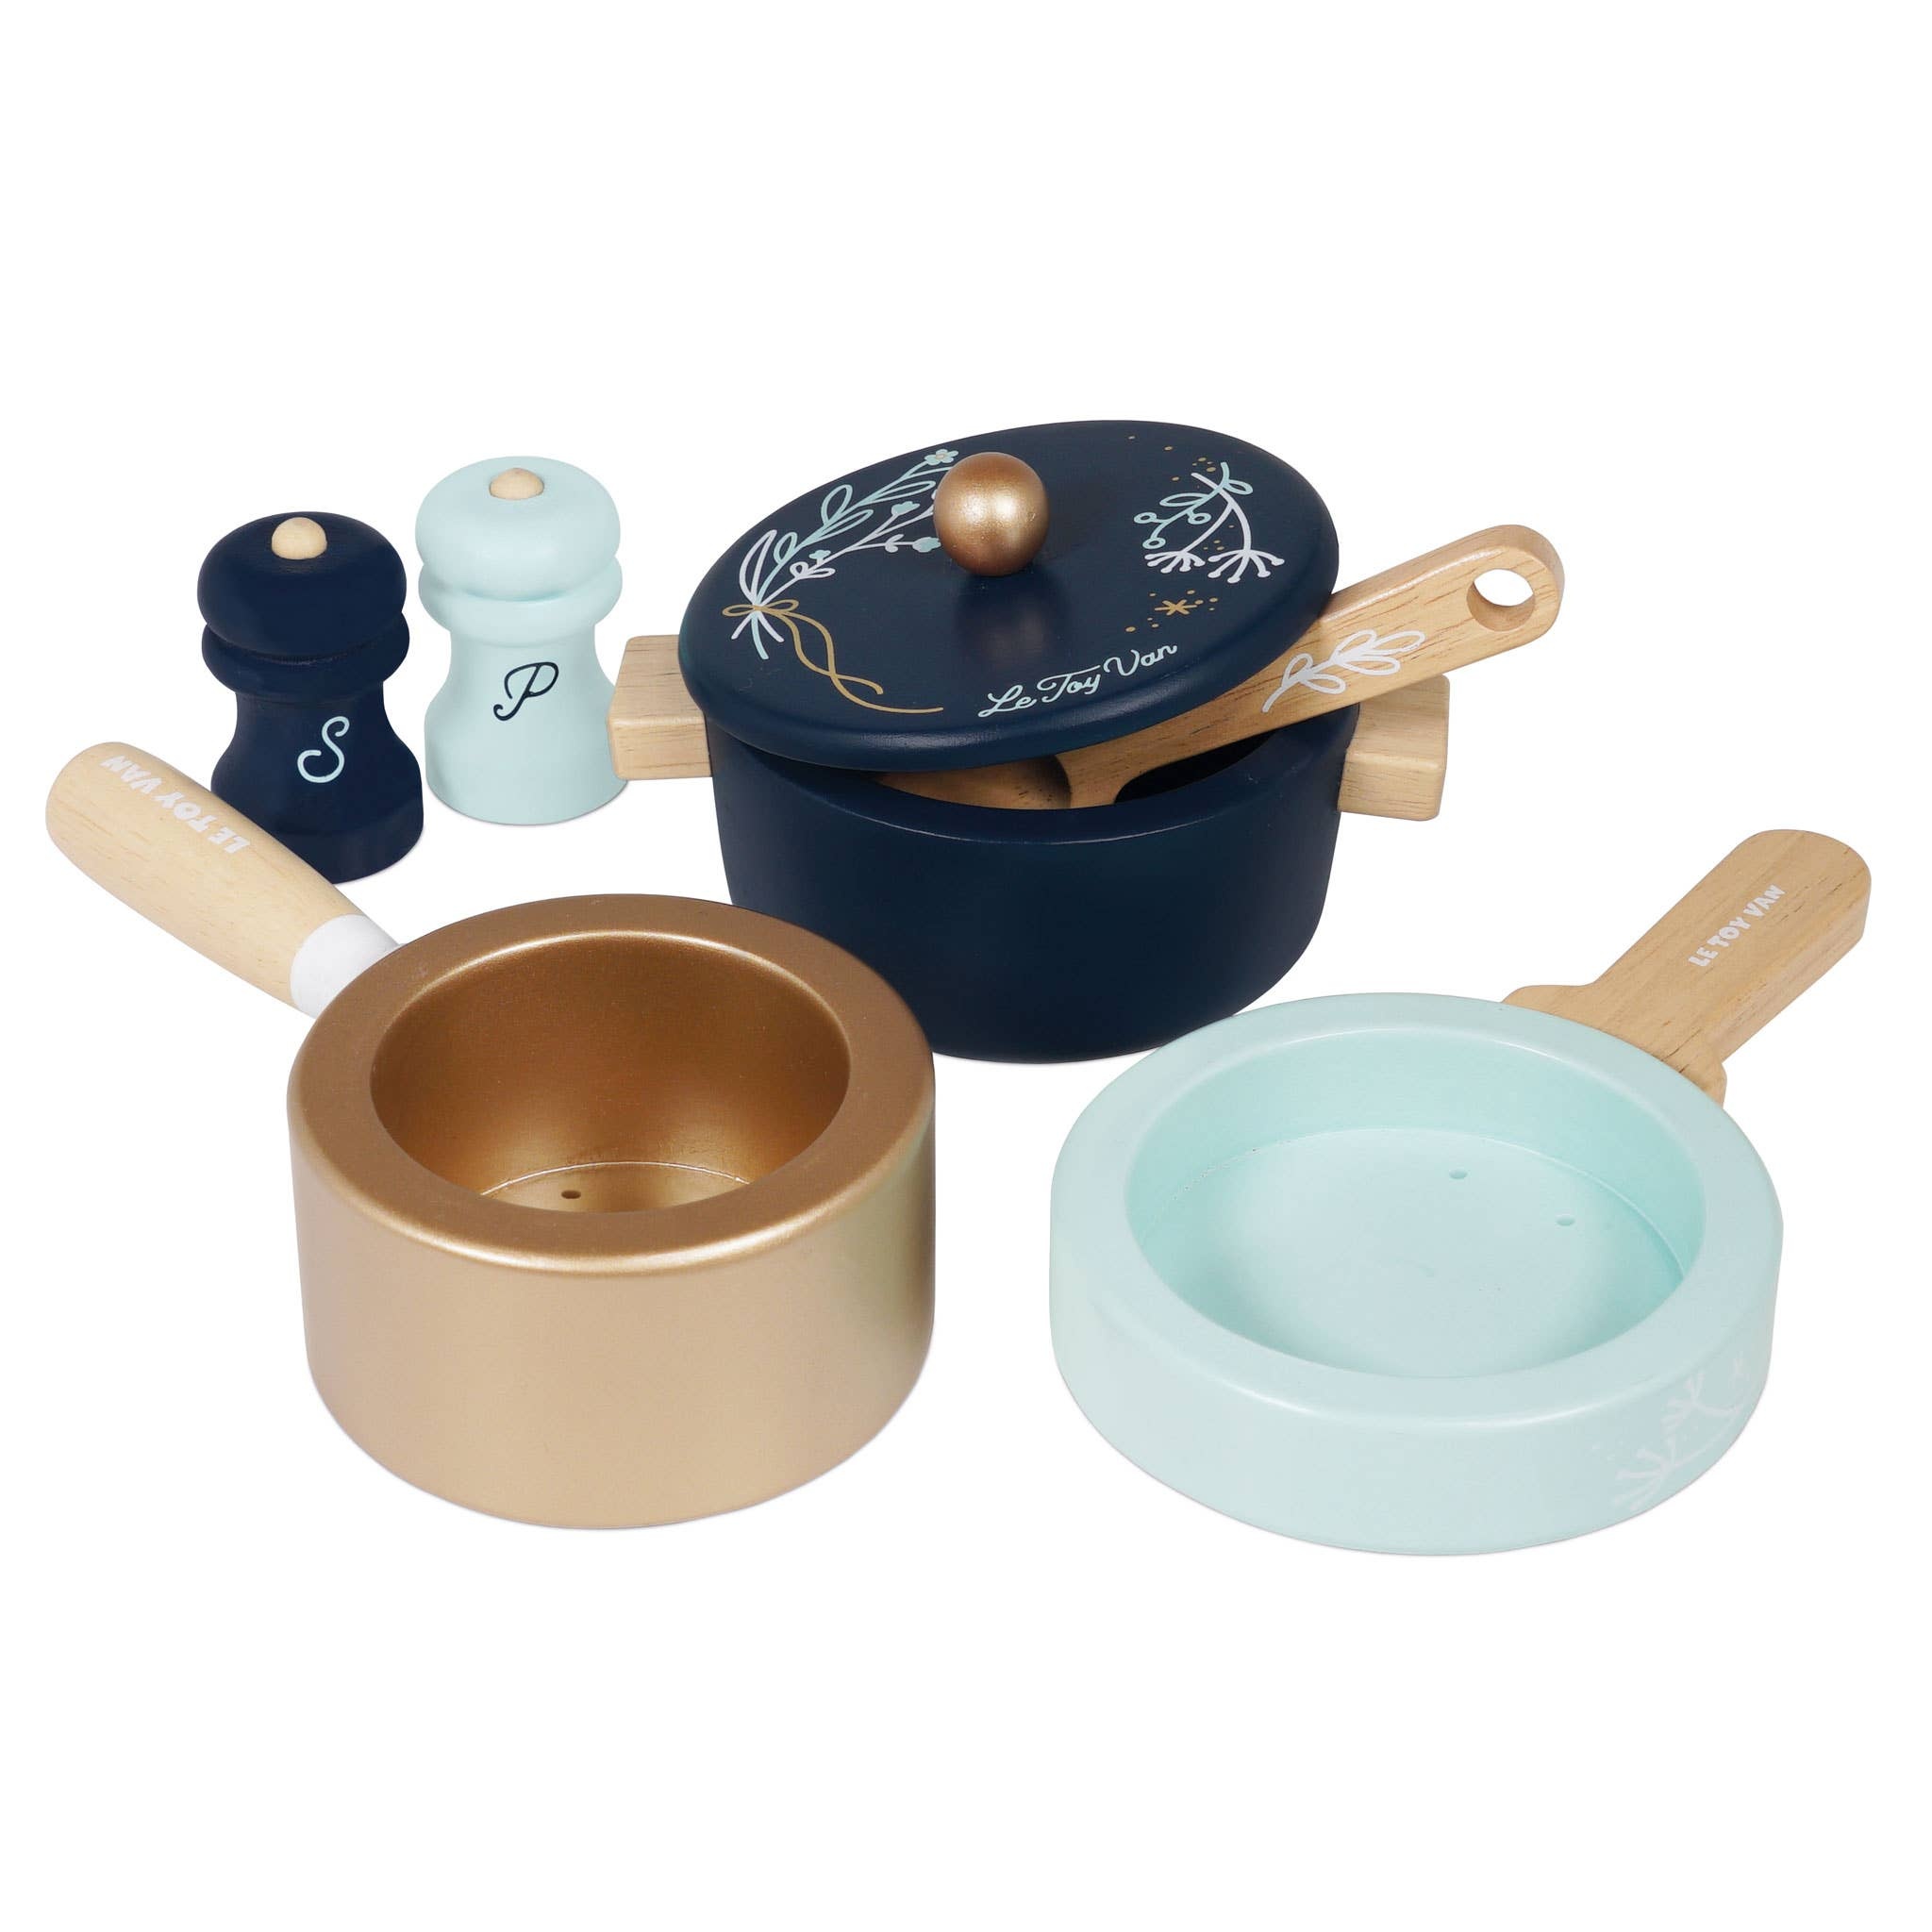
Pots & Pans Kitchen Accessories
A smart 7-piece wooden cookware set for budding young chefs. Cook up a feast with this sweet toy which comprises a casserole pot with lid, a saucepan, a frying pan, a wooden spoon, a spatula and salt & pepper shakers. A great addition to any child's pretend play universe. Pair with our award-winning Oxford Toy Kitchen for endless role play learning fun. A wonderful role play toy to assist with learning and development and inspire creative imaginative play. -Suitable for ages 2 years+ -Made of FSC®-certified wood -Plastic-free toy -Decorated with non-toxic, water-based resistant paints
Brand: Le Toy Van, Inc.
Category: Toys & Games > Toys > Pretend Play > Toy Kitchens & Play Food > Toy Cookware